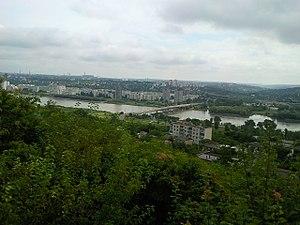
Rîbnița, ou Rybnitsa, est une ville, chef-lieu du raion de Rîbnița de la Moldavie qui se trouve dans la région à l'est du fleuve Dniestr, autoproclamée comme république autonome, en Transnistrie.